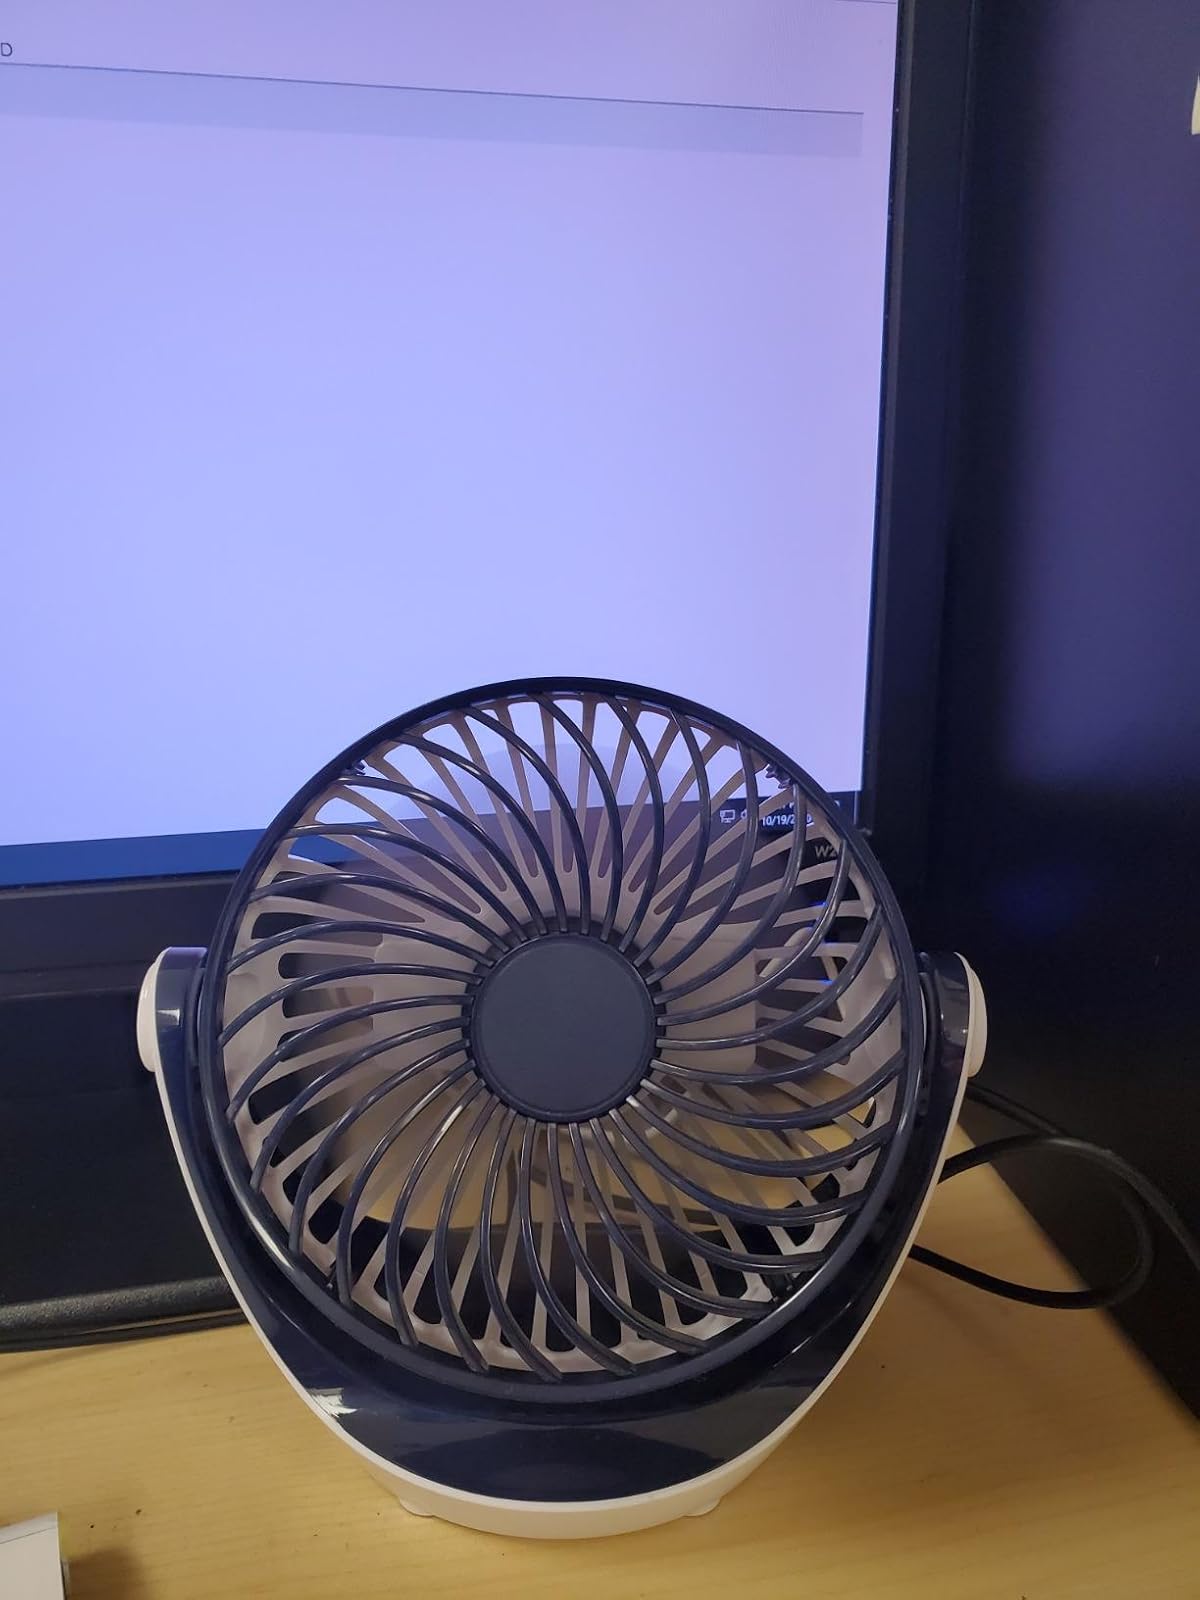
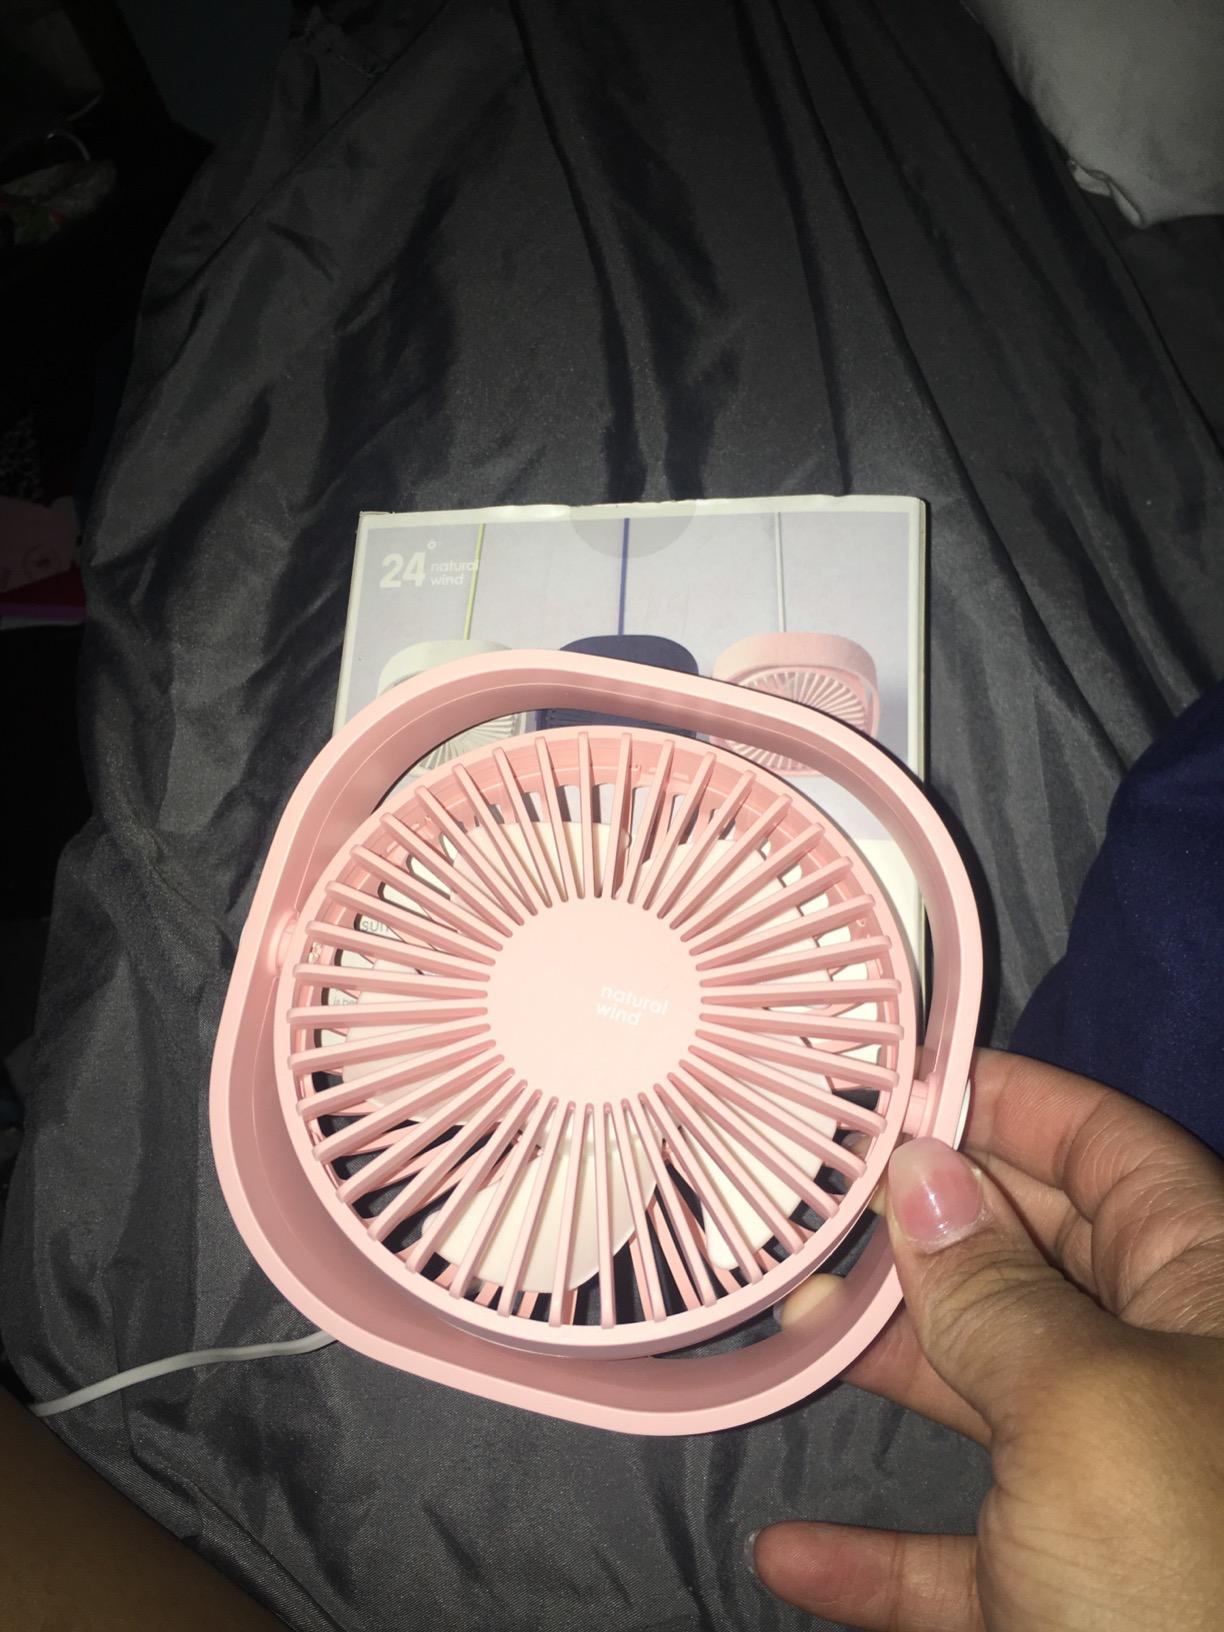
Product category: fan
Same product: no